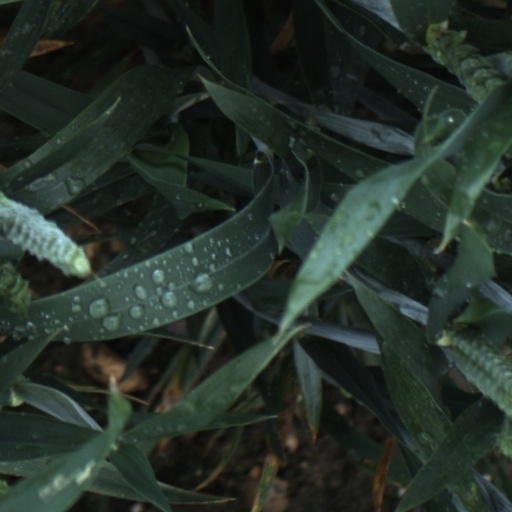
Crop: wheat